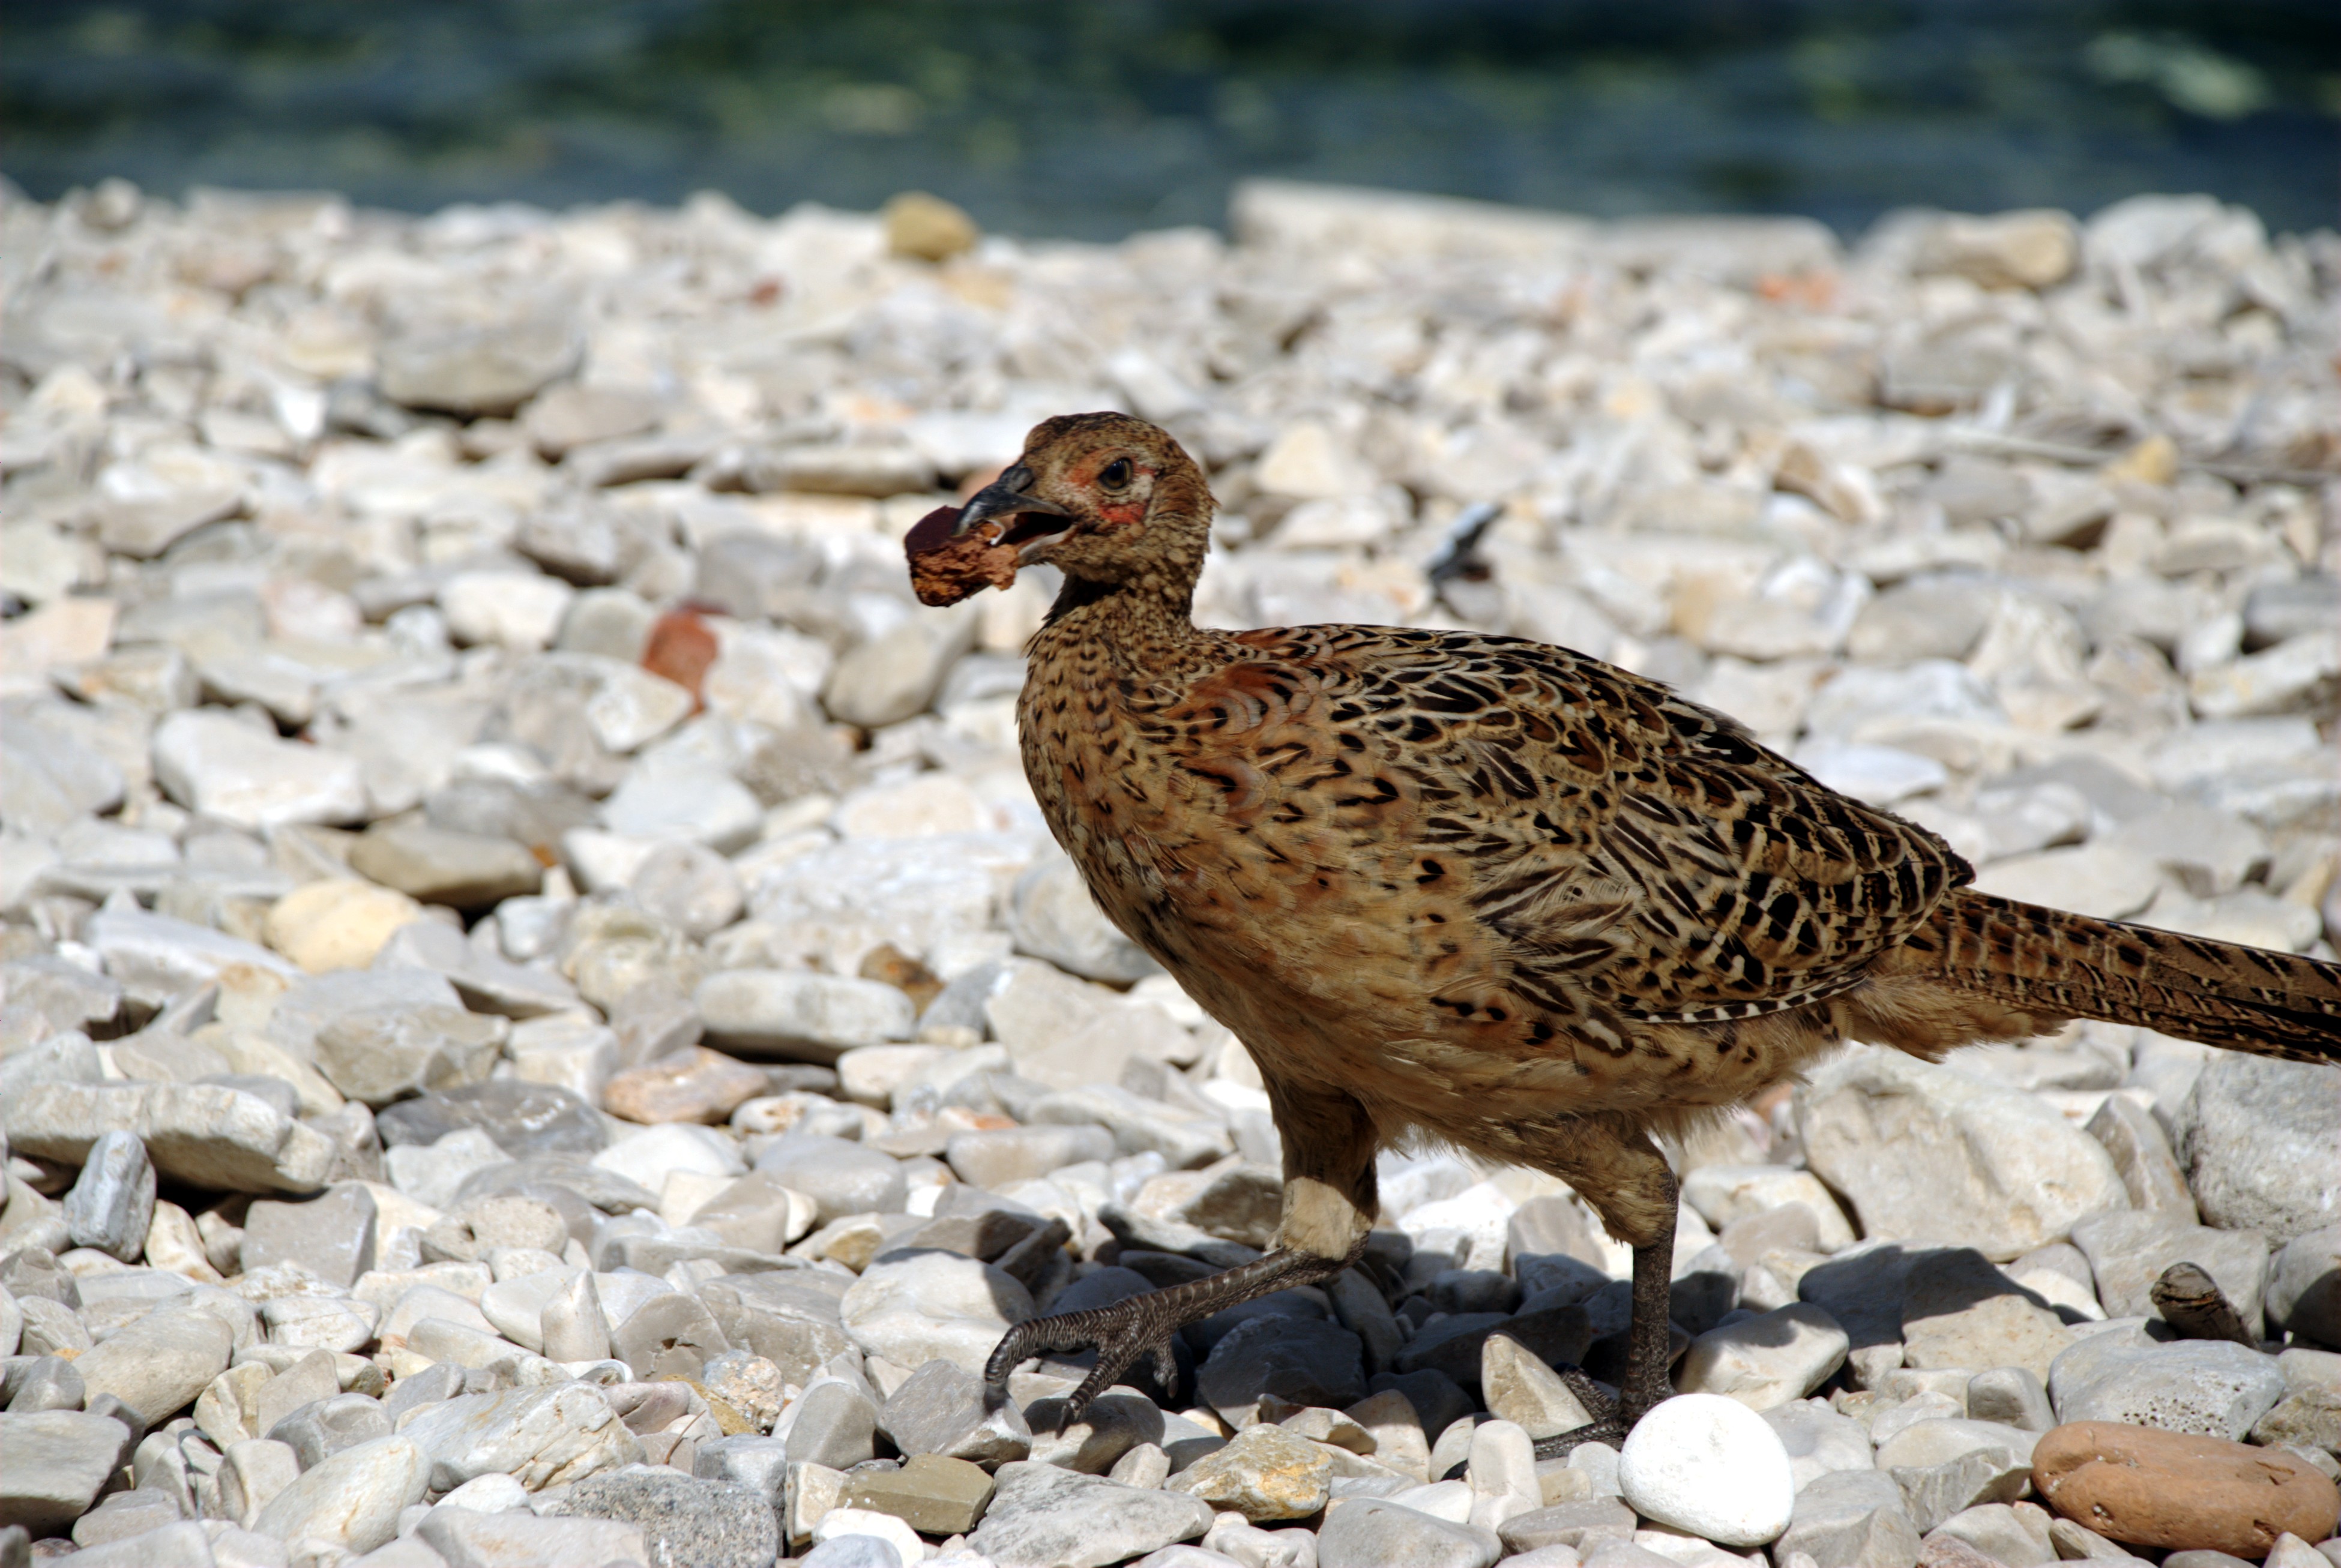
nature, bird, wildlife, beak, nikon, fauna, birds, croatia, galliformes, vertebrate, d80, istria, shorebird, adriatic, nikond80, jadran, istra, ruffed grouse